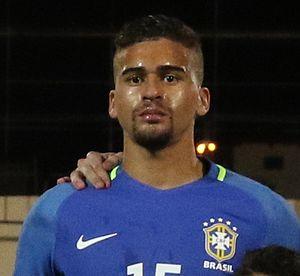
Leonardo Rodrigues dos Santos dit Léo Santos est un footballeur brésilien né le 9 décembre 1998 à São Paulo. Il évolue au poste de défenseur avec le SC Corinthians.